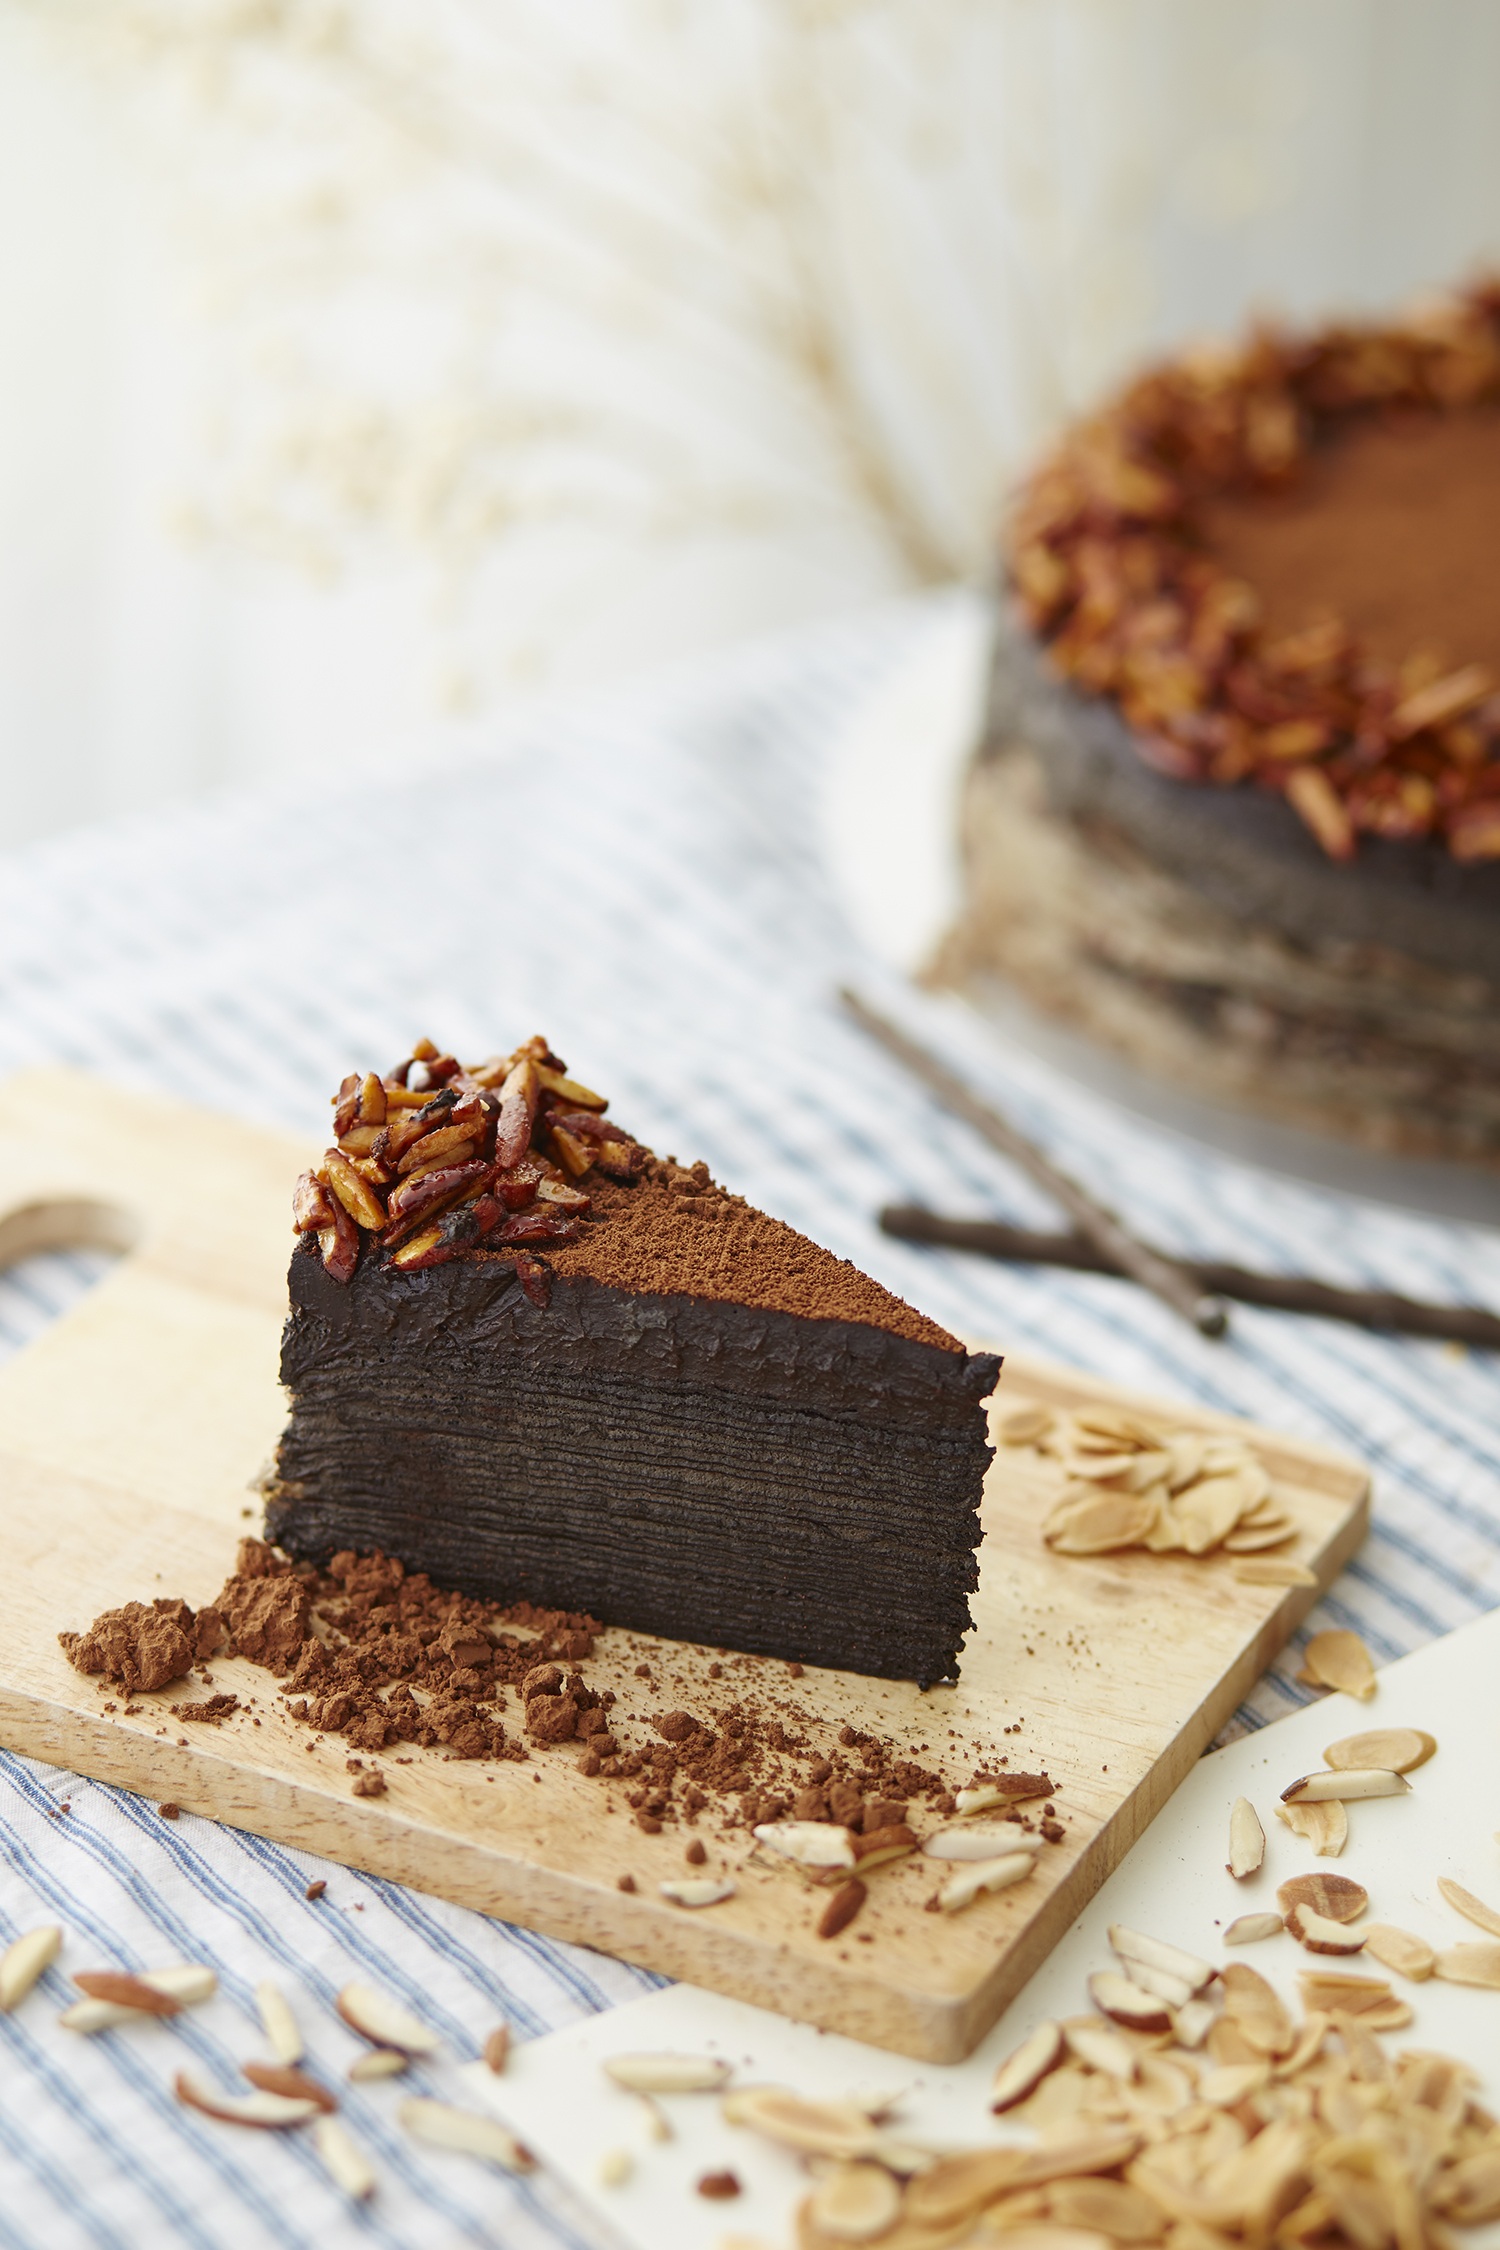
gift, dish, food, produce, breakfast, chocolate, baking, dessert, cake, fudge, chocolate cake, coconut, baked goods, flavor, ghostsweets, snack food, chocolate brownie